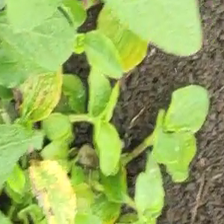
Weed species: Kena_(Commplina_benghalensio)